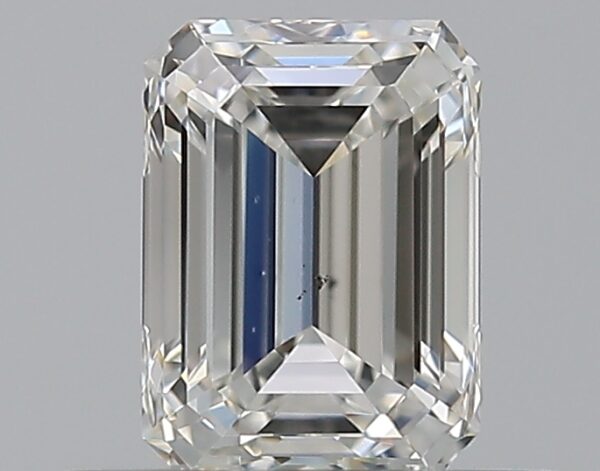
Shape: emerald
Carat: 0.5
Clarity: VS2
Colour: F
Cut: EX
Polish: EX
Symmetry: GD
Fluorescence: N
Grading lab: GIA
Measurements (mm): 5.19 x 3.79 x 2.58